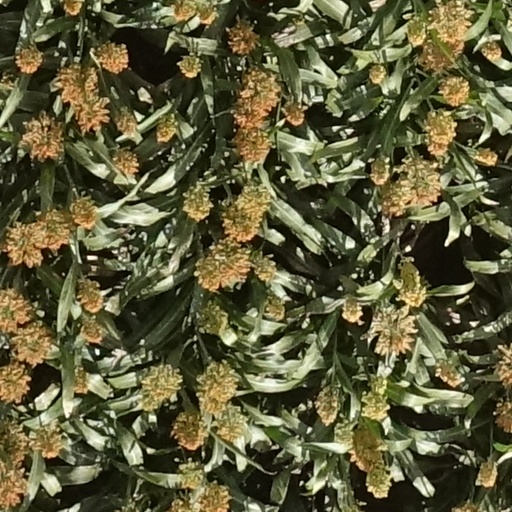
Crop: sorghum